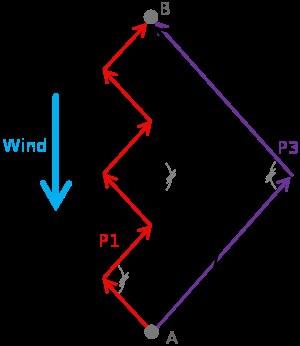
Sur un voilier, un virement de bord est une manœuvre qui consiste à faire tourner le bateau face au vent de manière à changer le côté du bateau qui reçoit le vent. On l'appelle également virement par vent de face.